Hooded visorbearer

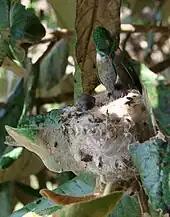
Nesting

Little is known of the breeding ecology of the hooded visorbearer. It builds its nest from cactus spines, usually about a metre (just over three feet) off the ground.